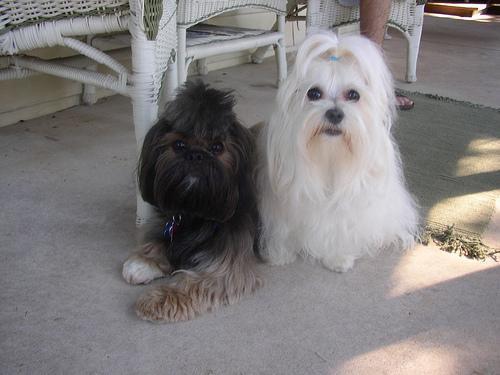
Maltese_dog